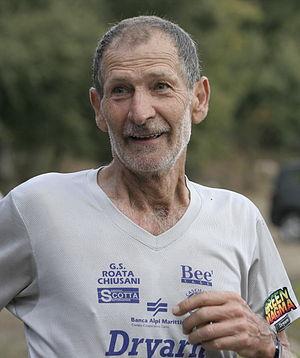
Marco Olmo est un athlète italien, né le 8 octobre 1948, considéré comme un expert en ultra-trail.
Cette liste de coureurs d'ultra-trail recense certains des plus importants athlètes parmi ceux qui pratiquent l'ultra-trail, forme de course à pied relevant du trail pour ses sites de pratique et de l'ultrafond pour sa longueur supérieure à celle du marathon. Pour chaque entrée sont cités, quand ils sont connus, le sexe du sportif, sa date de naissance, son lieu de naissance et sa nationalité civile suivis de courtes listes désordonnées recensant ses différents domiciles, ses différents clubs et ses différents sponsors au cours de sa vie.